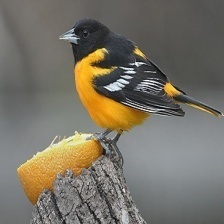
Species: BALTIMORE ORIOLE
Scientific name: ICTERUS GALBULA